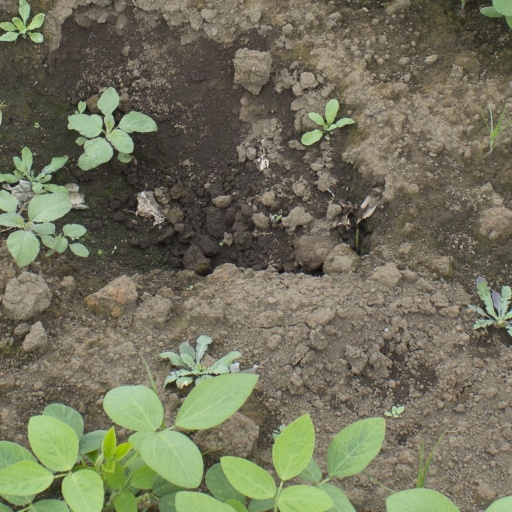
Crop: soybean